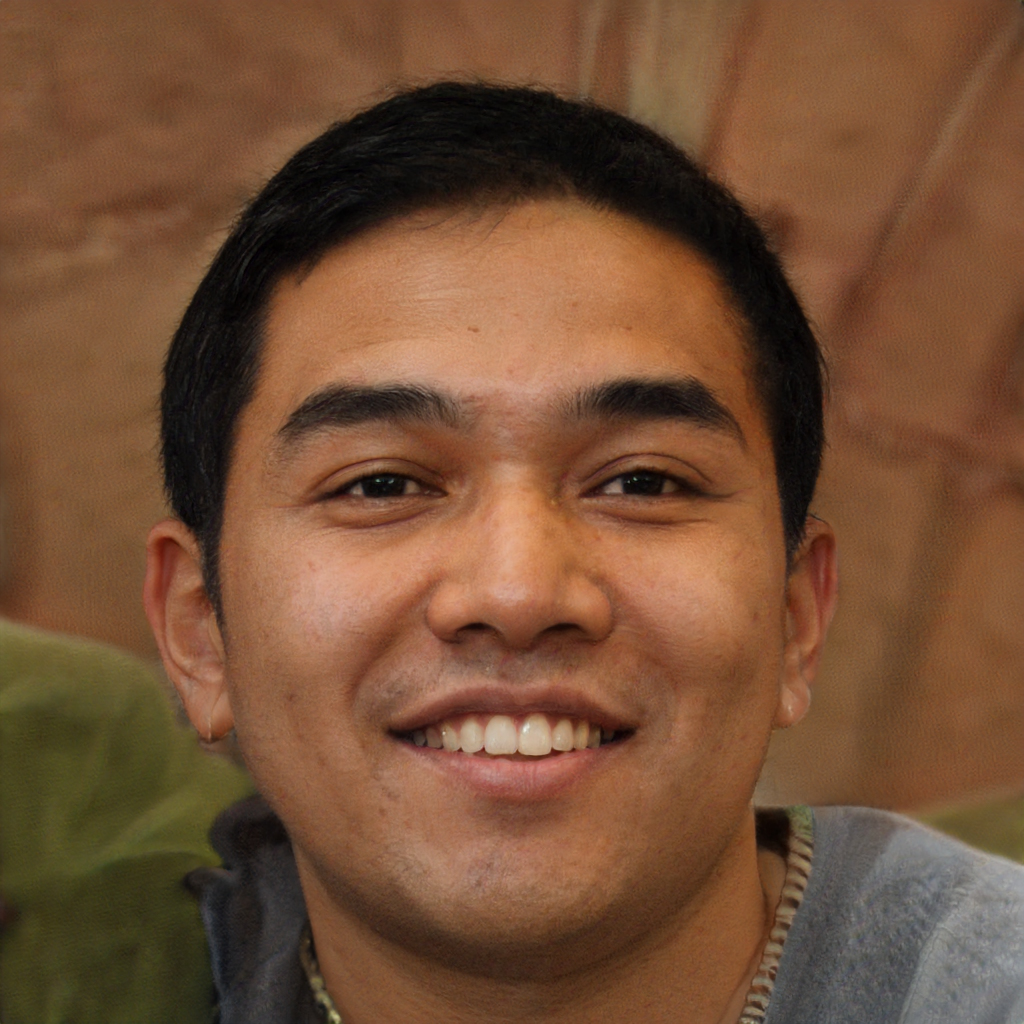
Gender: Male